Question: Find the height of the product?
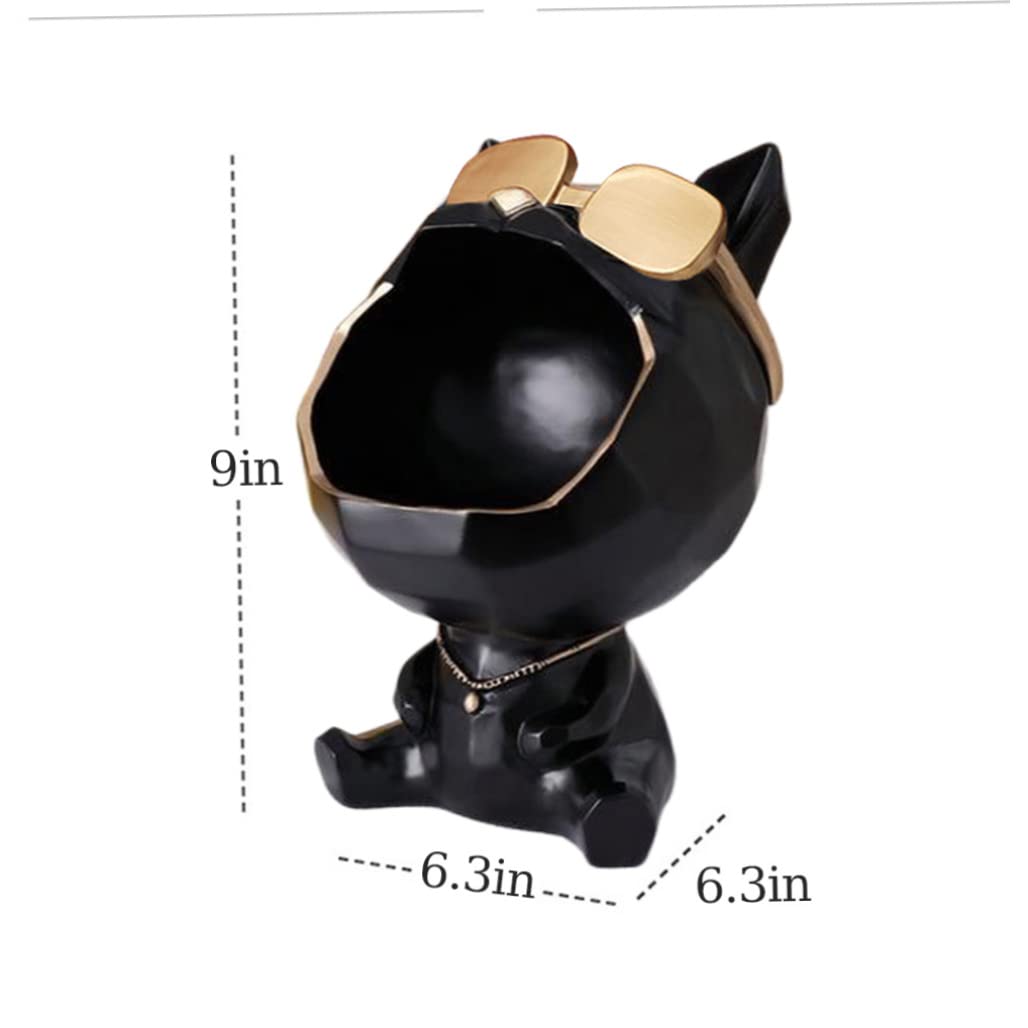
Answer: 9.0 inch